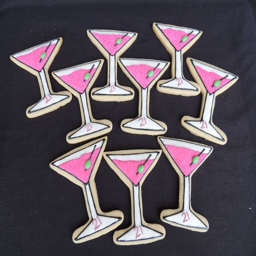
cocktail themed sugar cookies for a 21st birthday .